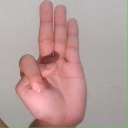
अक्षर: भ